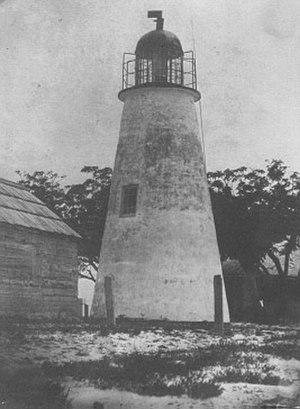
Le phare de Cat Island, était un phare situé sur l'île côtière de Cat Island dans le comté de Harrison au Mississippi. Construit à l'origine pour guider la navigation dans le détroit du Mississippi, il a été abandonné en 1937 car le trafic s'est déplacé plus au sud.